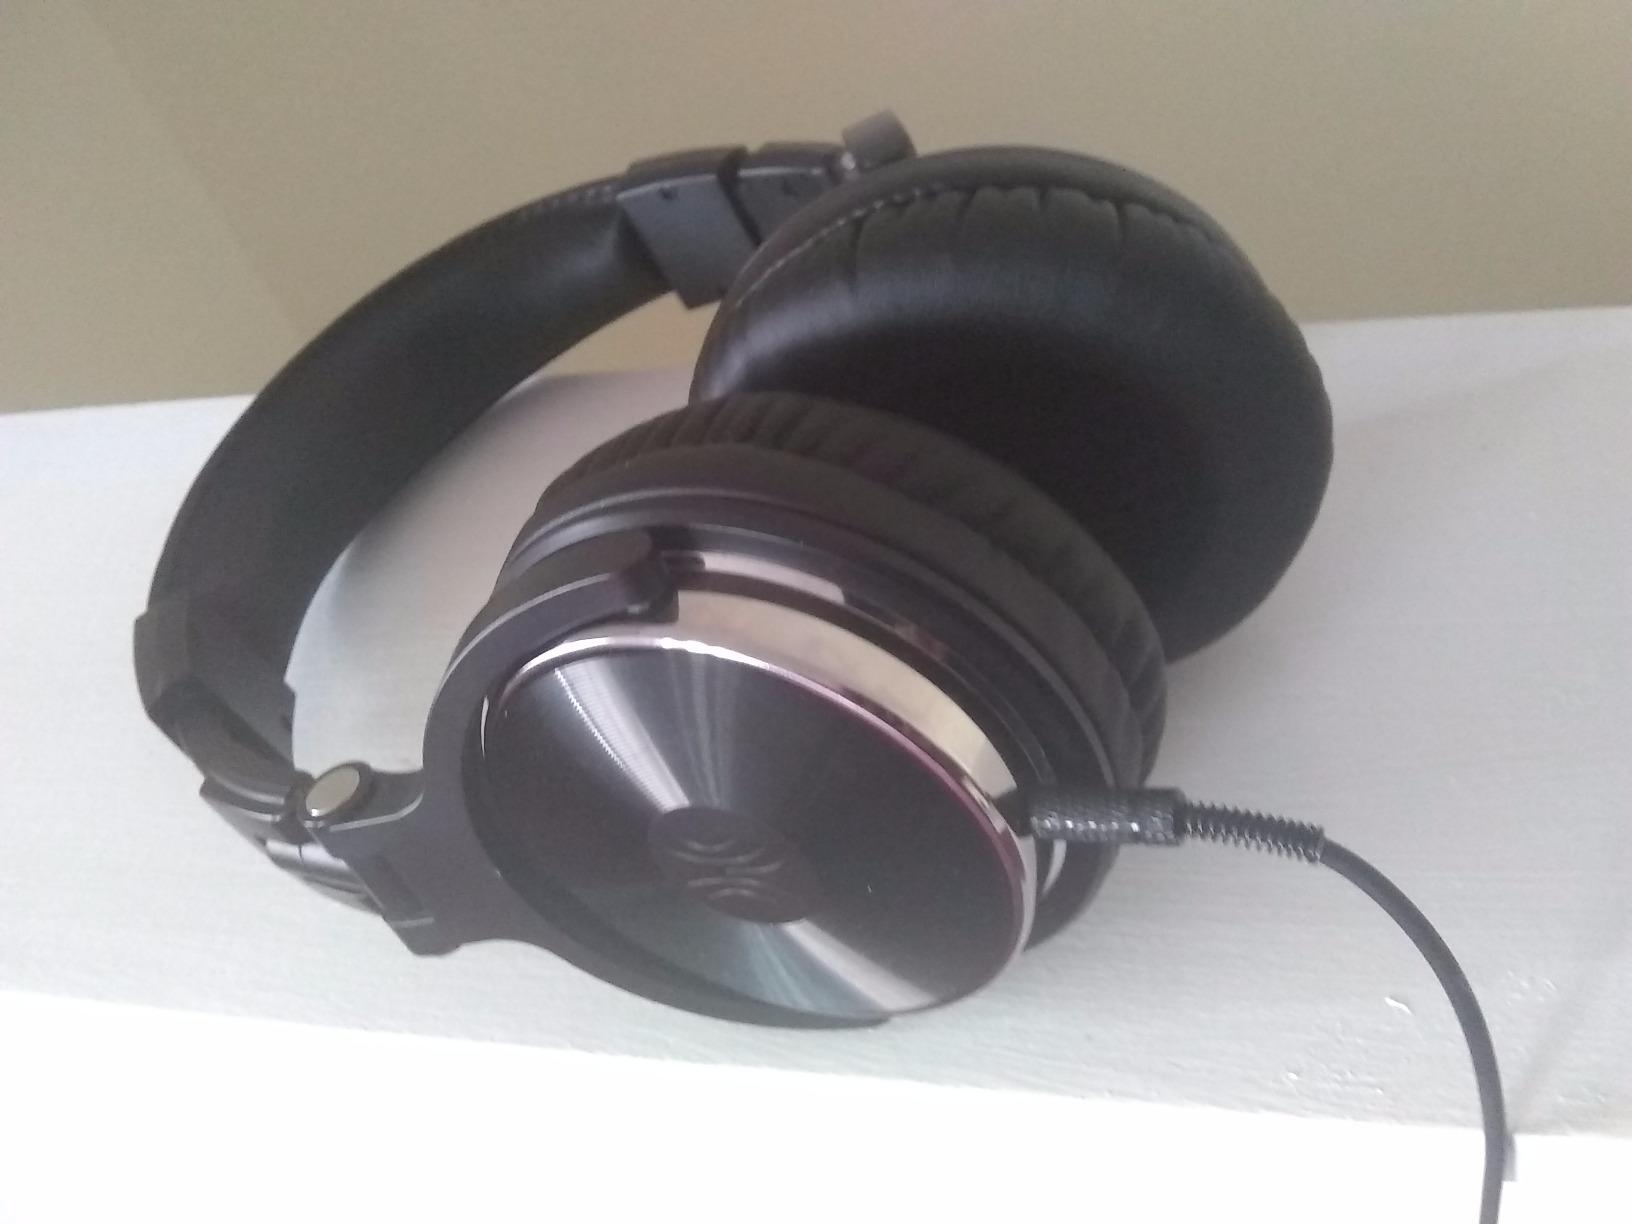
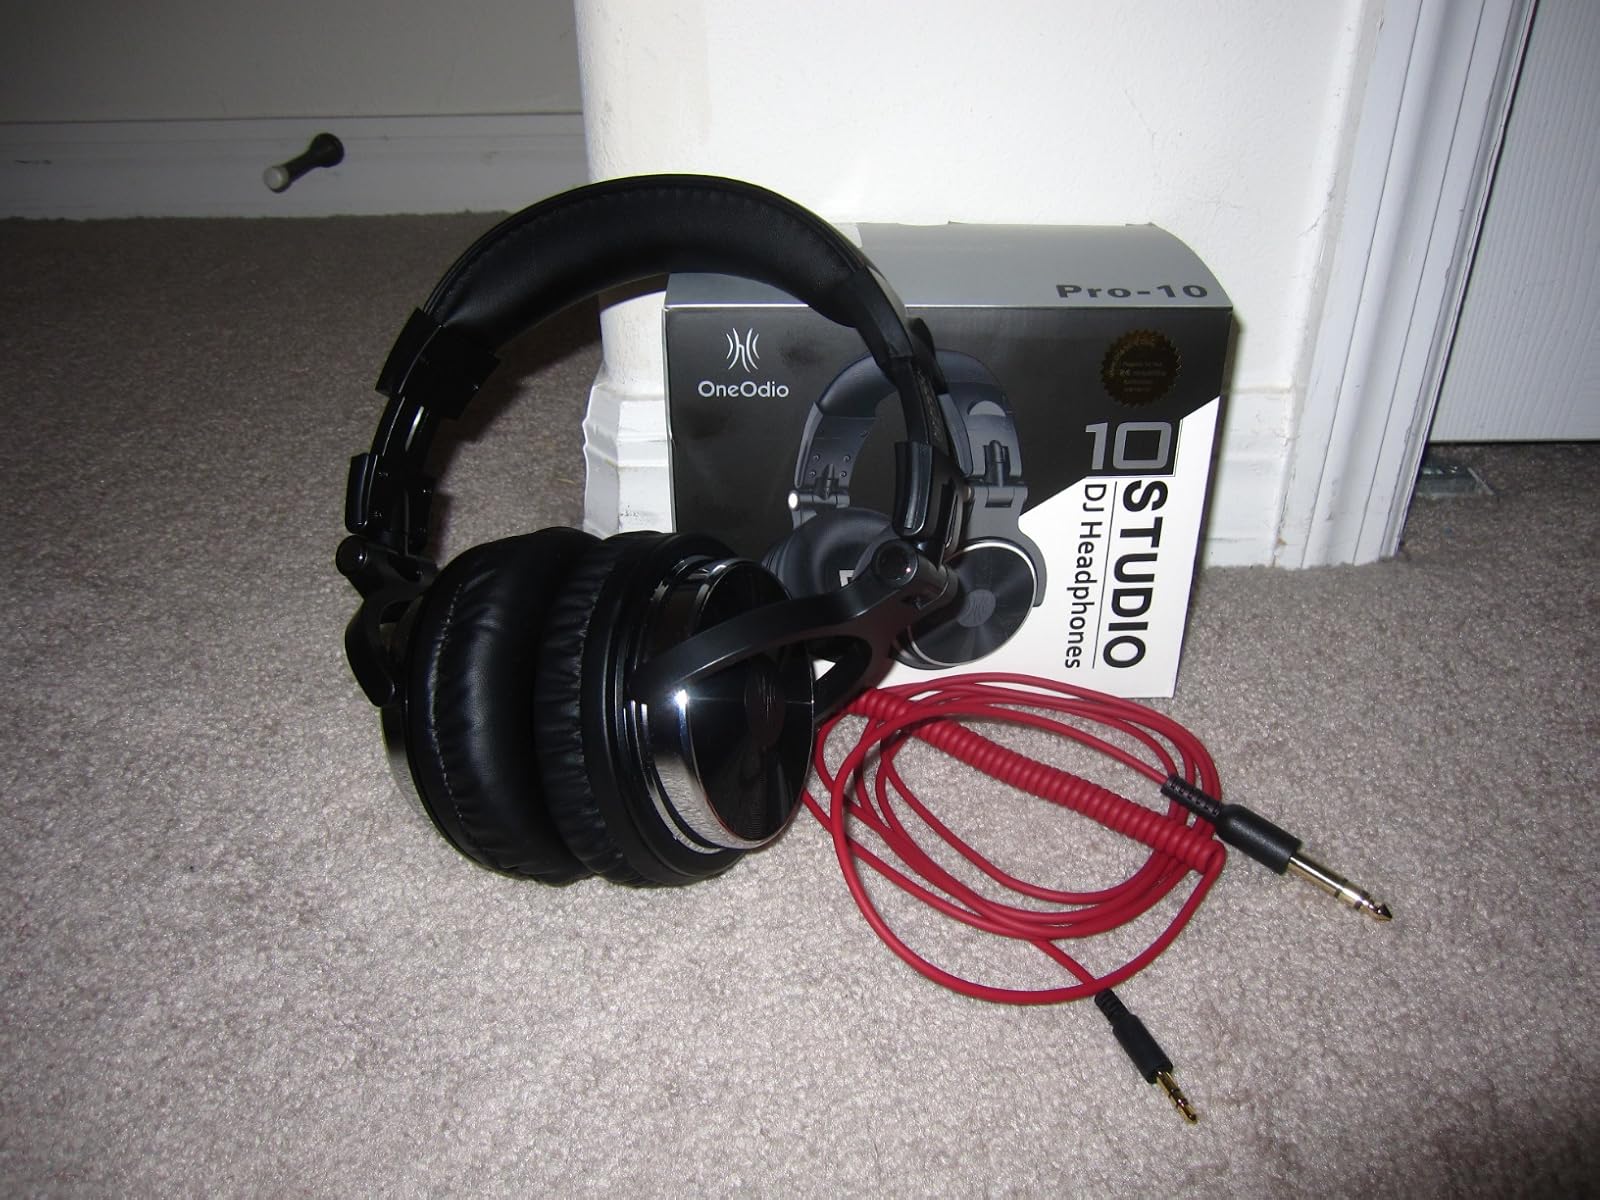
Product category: headphones
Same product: yes